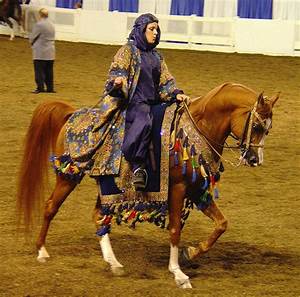
Label: cavallo